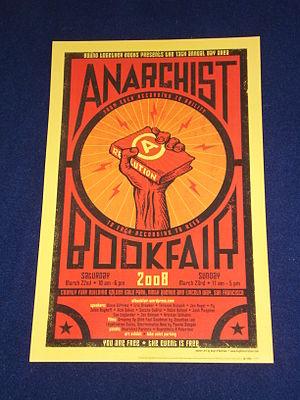
La presse anarchiste utilise depuis la Première Internationale toutes les formes de diffusion écrite : livre, brochure, bulletin, revue, journal hebdomadaire ou quotidien. Pas une tendance, pas une formation de l'anarchisme sans sa revue ou de son journal, parfois pour un seul numéro, parfois pour de nombreuses années. La presse anarchiste constitue ainsi l'un des moyens de propagande privilégié par les anarchistes. On estime aujourd'hui à près de 40 000 le nombre des revues anarchistes francophones publiées.